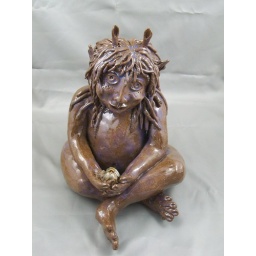
This fairy girl is growing plants right out of her hands. She came to me in my sleep.